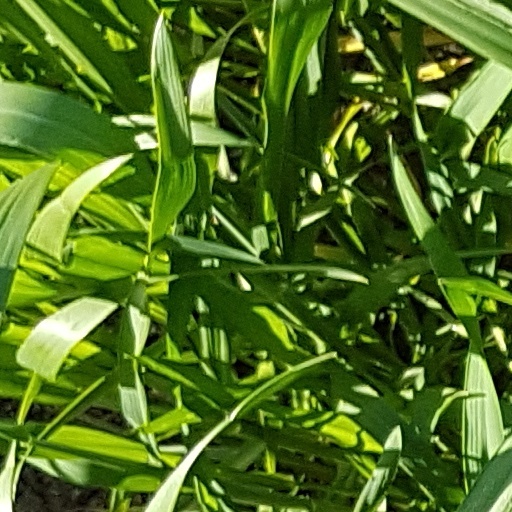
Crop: wheat